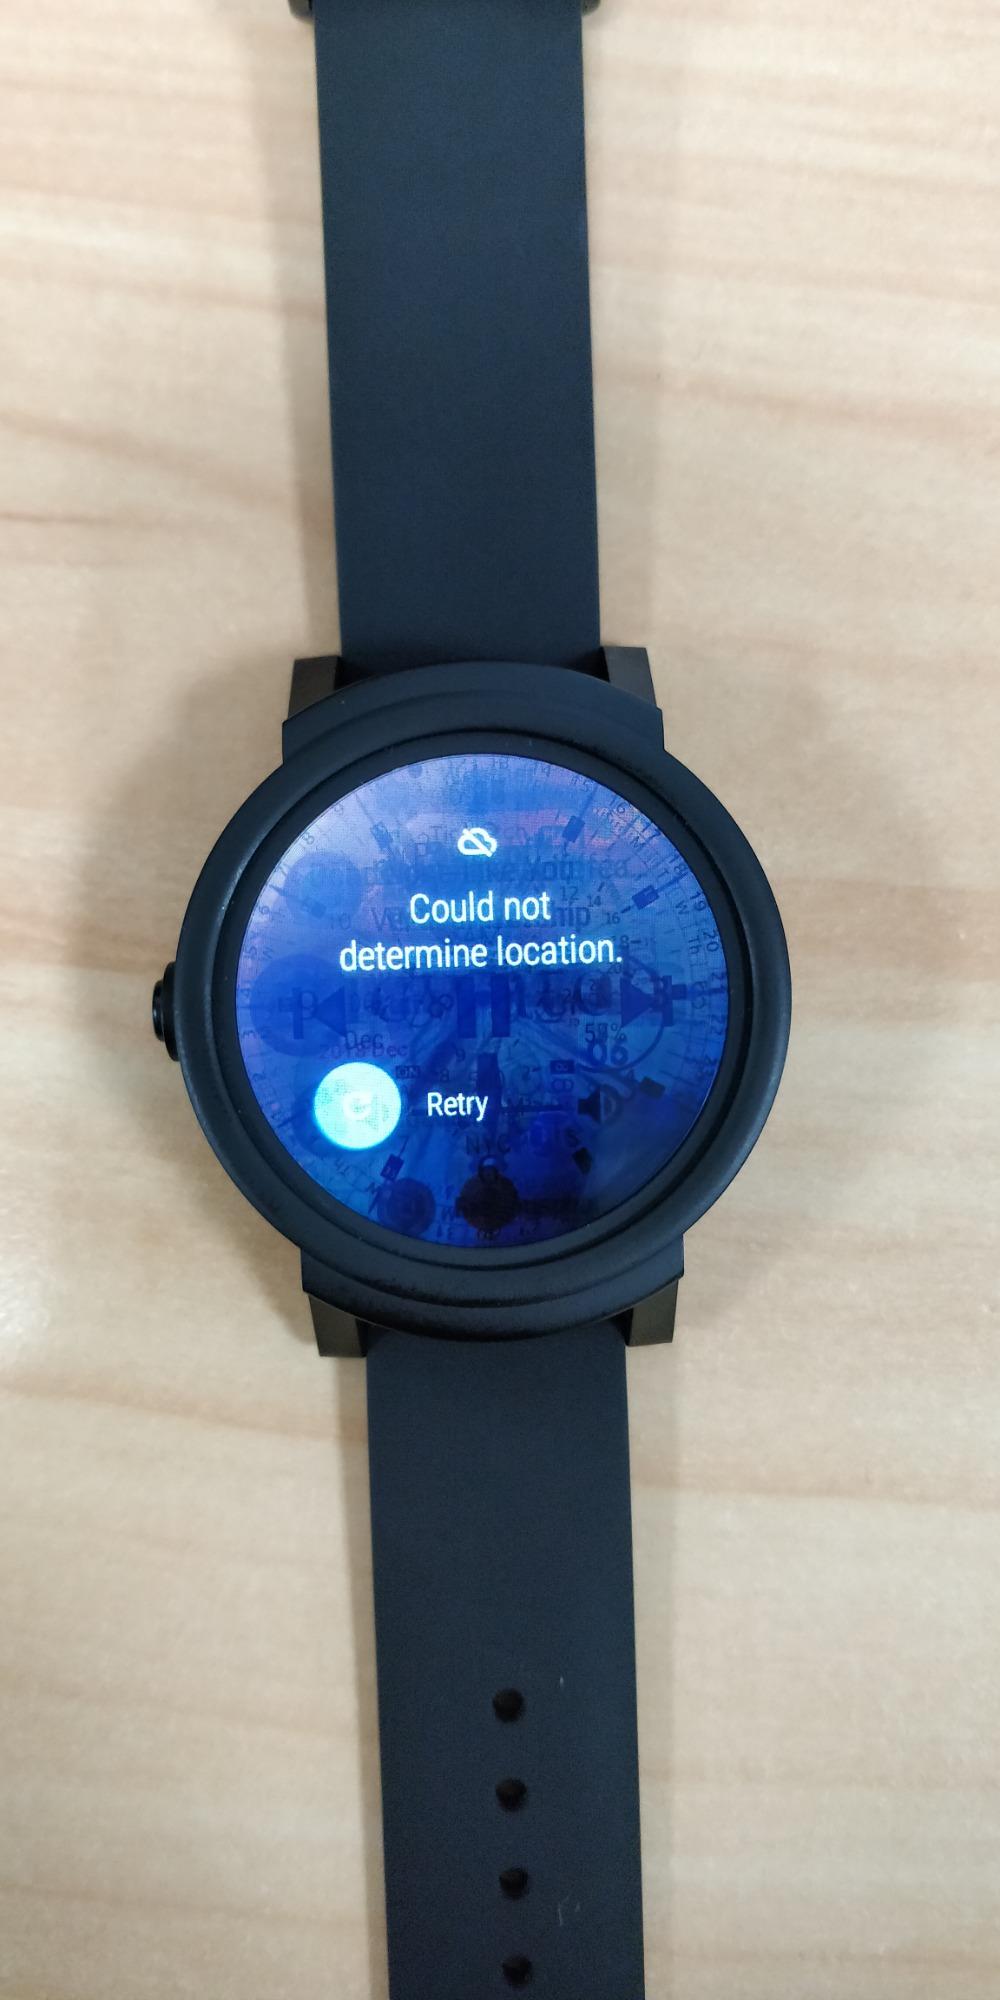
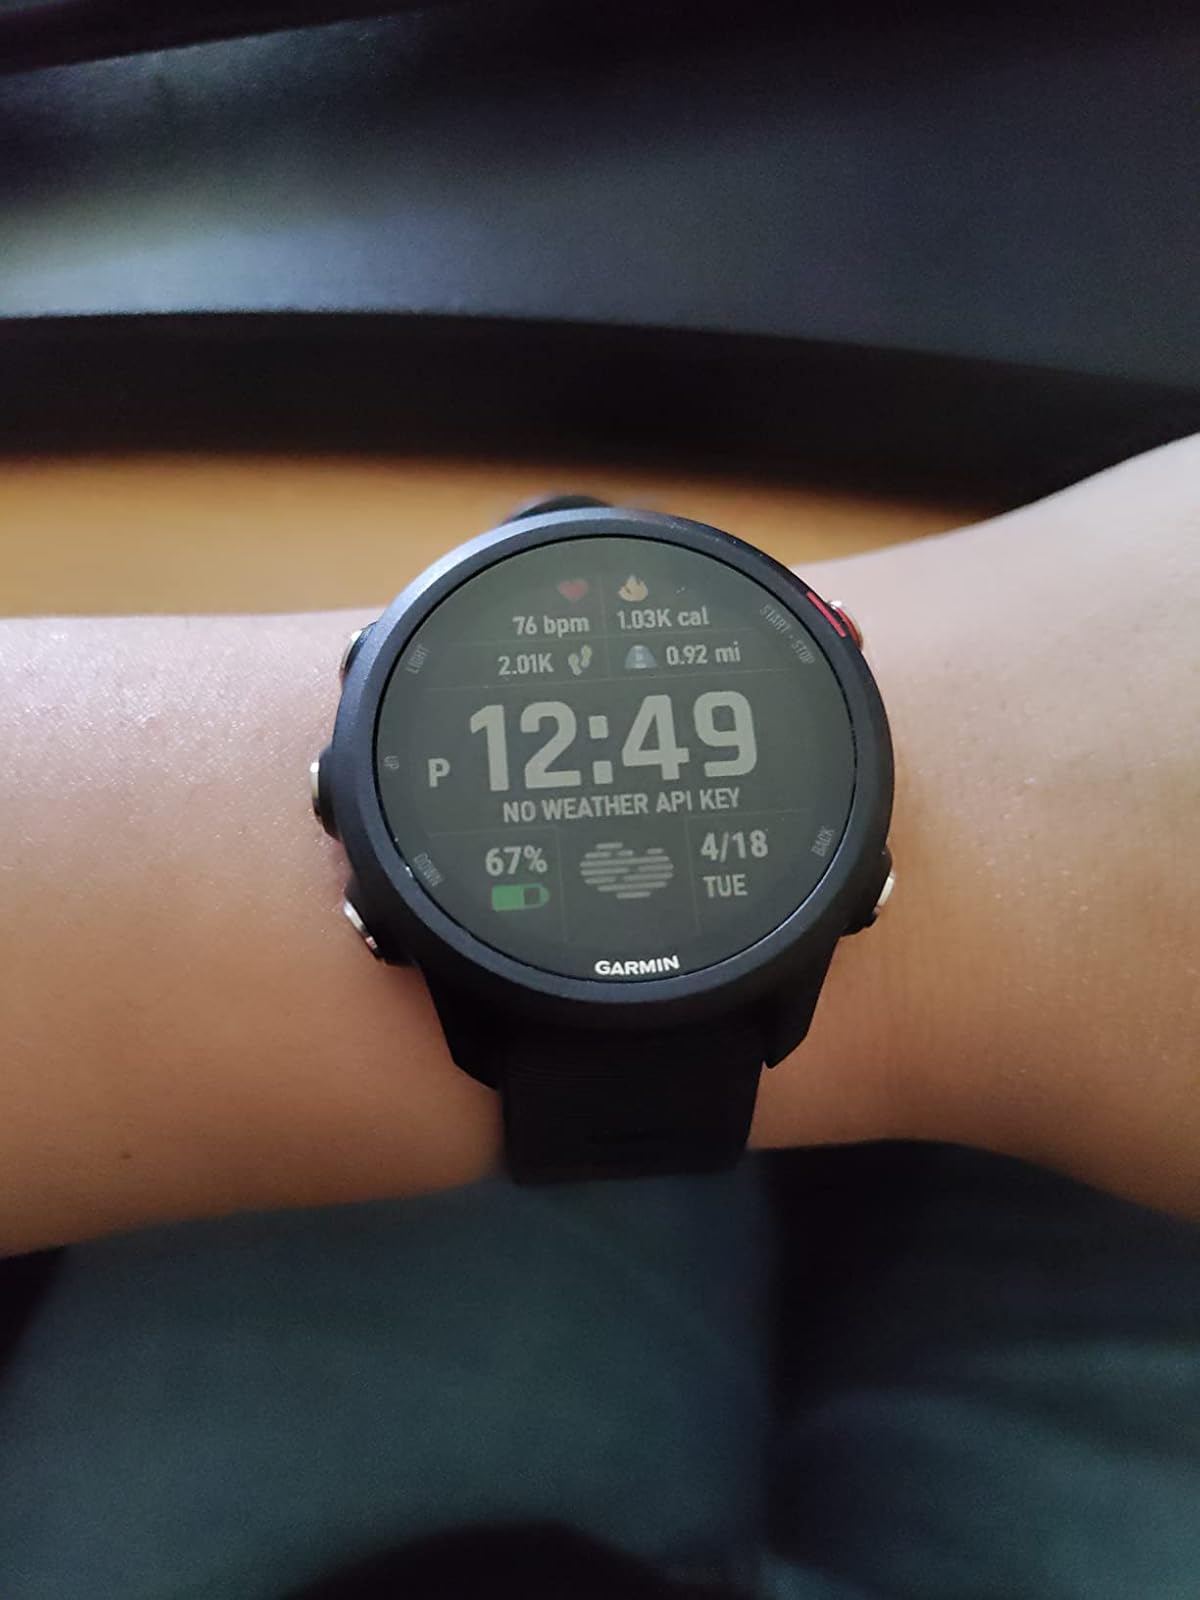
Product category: smartwatch
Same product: no